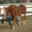
Label: horse